Household Cavalry Composite Regiment

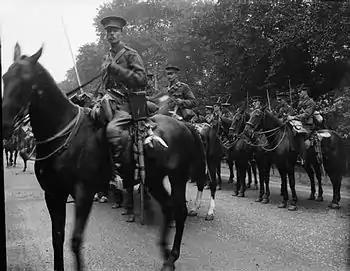
Squadron from the 1st Life Guards August 1914, attached to the Household Cavalry Composite Regiment, preparing to leave for France.

When the British Expeditionary Force was mobilised, it had a war establishment of 17 cavalry regiments – five cavalry brigades of three regiments each, and two regiments which would be broken up to serve as reconnaissance squadrons, one for each of the six infantry divisions. The peacetime establishment in the United Kingdom was 19 cavalry regiments – 16 line regiments, and the three regiments of the Household Cavalry.